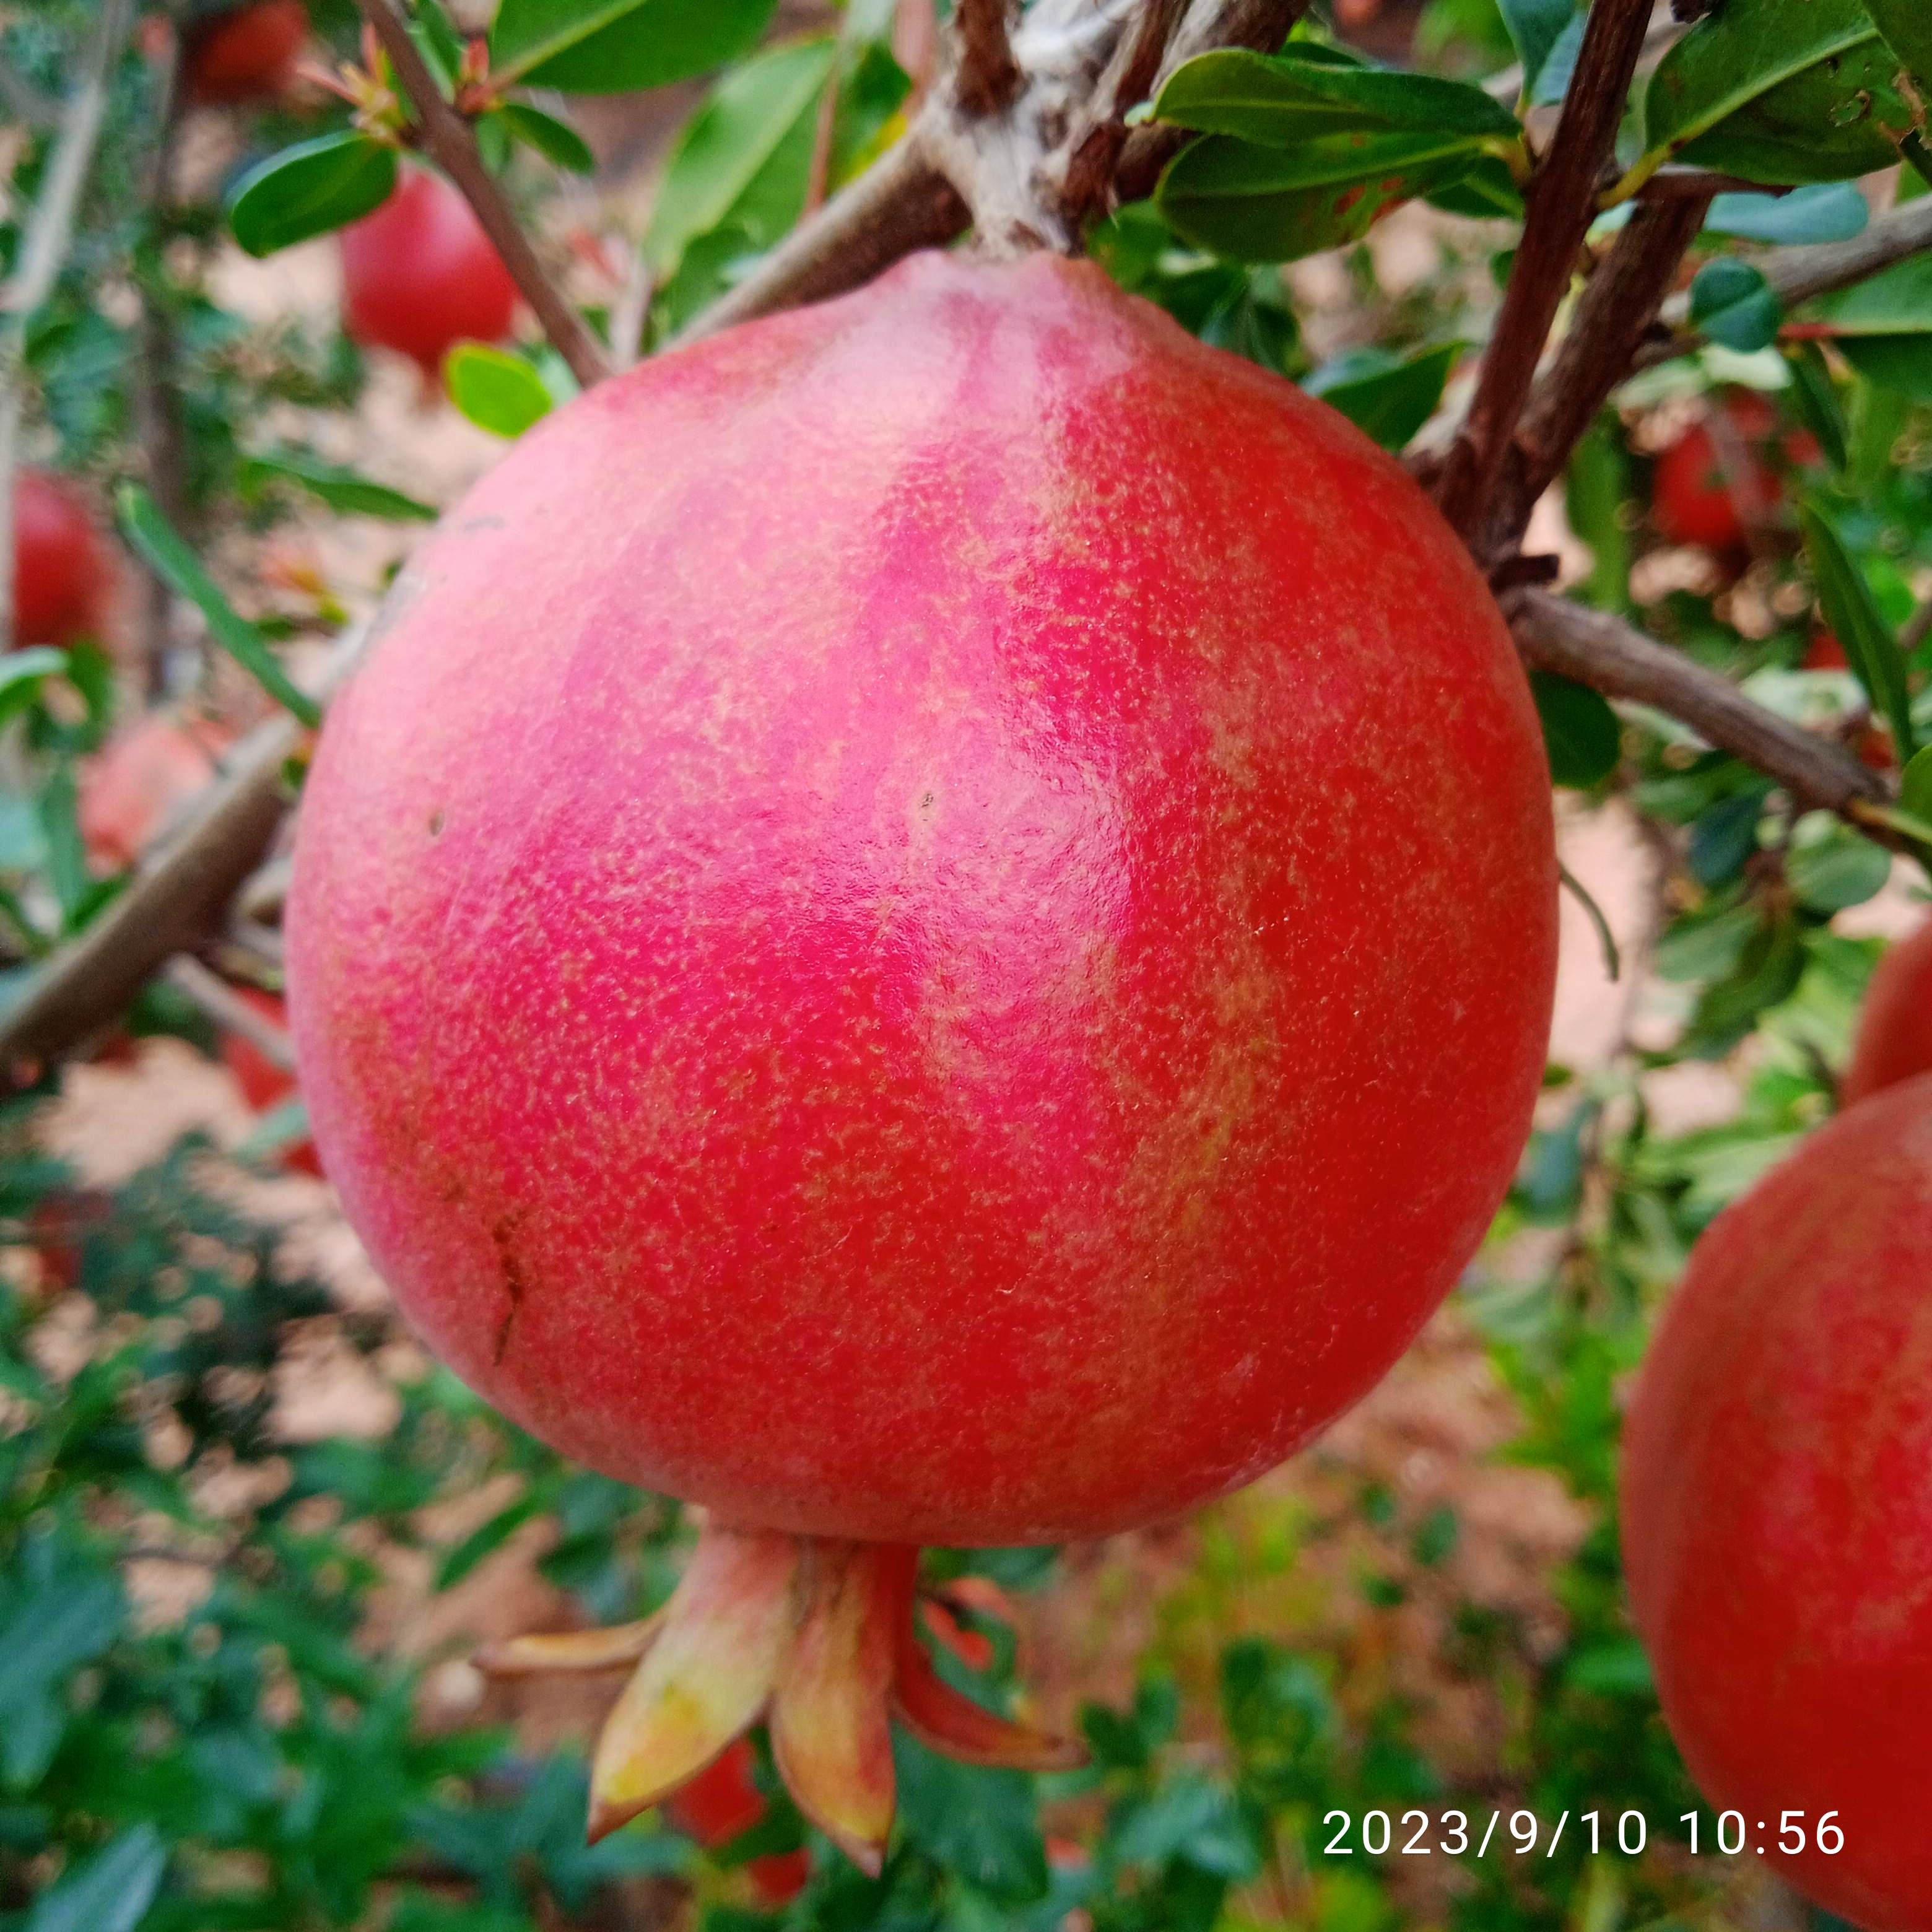
Label: Healthy